History of the Port of Southampton

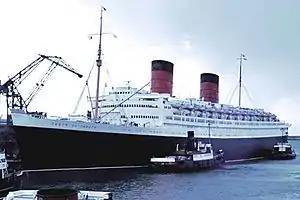
RMS "Queen Elizabeth"

At the Ocean Dock, the Art Deco Ocean Terminal opened in 1950 to provide shore facilities for the "Queens" and other Atlantic liners. These included an interior finished in blond burr woods, waiting rooms, baggage areas, spectator galleries, press rooms for journalists and three power-operated, telescoping gangways. Other amenities included buffets, a currency exchange, railway booking offices, telephone kiosks, newspaper stands and shops selling flowers, books and last-minute items. It was a luxurious facility by the standards of the day, and media interest in travelling celebrities added to its glamour. Downstairs were trains to London and facilities for luggage and ships' stores.